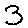
Label: 3